Nicolas Mahut

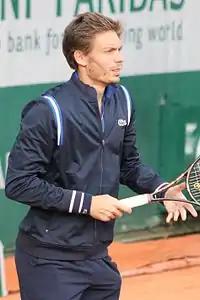
Mahut at the 2016 French Open.

At the French Open, in singles, unseeded Mahut defeated Lithuanian Ričardas Berankis in straight sets in the first round and reached the second round where he retired to Spaniard Marcel Granollers in the third set after trailing 0–2 in sets. In doubles, Mahut was seeded 1st in men's doubles in a Grand Slam event for the first time in his career. However, he and Herbert were upset in the third round by 15th seeds and eventual champions Feliciano López and Marc López. Despite the loss, on 6 June, Mahut became the 49th player and only the second Frenchman (the first was Yannick Noah, who held the No. 1 doubles ranking for a total of 19 weeks in 1986 and 1987) in history to be ranked No. 1 in the ATP Doubles Rankings. He held it for a week before losing it.